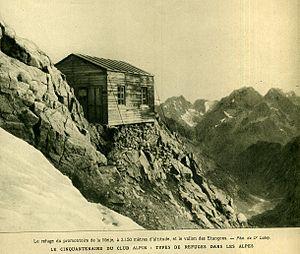
Le refuge du Promontoire est un refuge situé en France dans le massif des Écrins, perché sur l'éperon du Promontoire en face sud de la Meije. C'est le point de départ habituel de la célèbre traversée de la Meije, qui est considérée comme une des plus belles courses de montagne des Alpes.
Saint-Christophe-en-Oisans est une commune française située dans le département français de l’Isère, en région Auvergne-Rhône-Alpes.